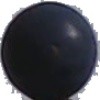
Label: Grape Blue 1